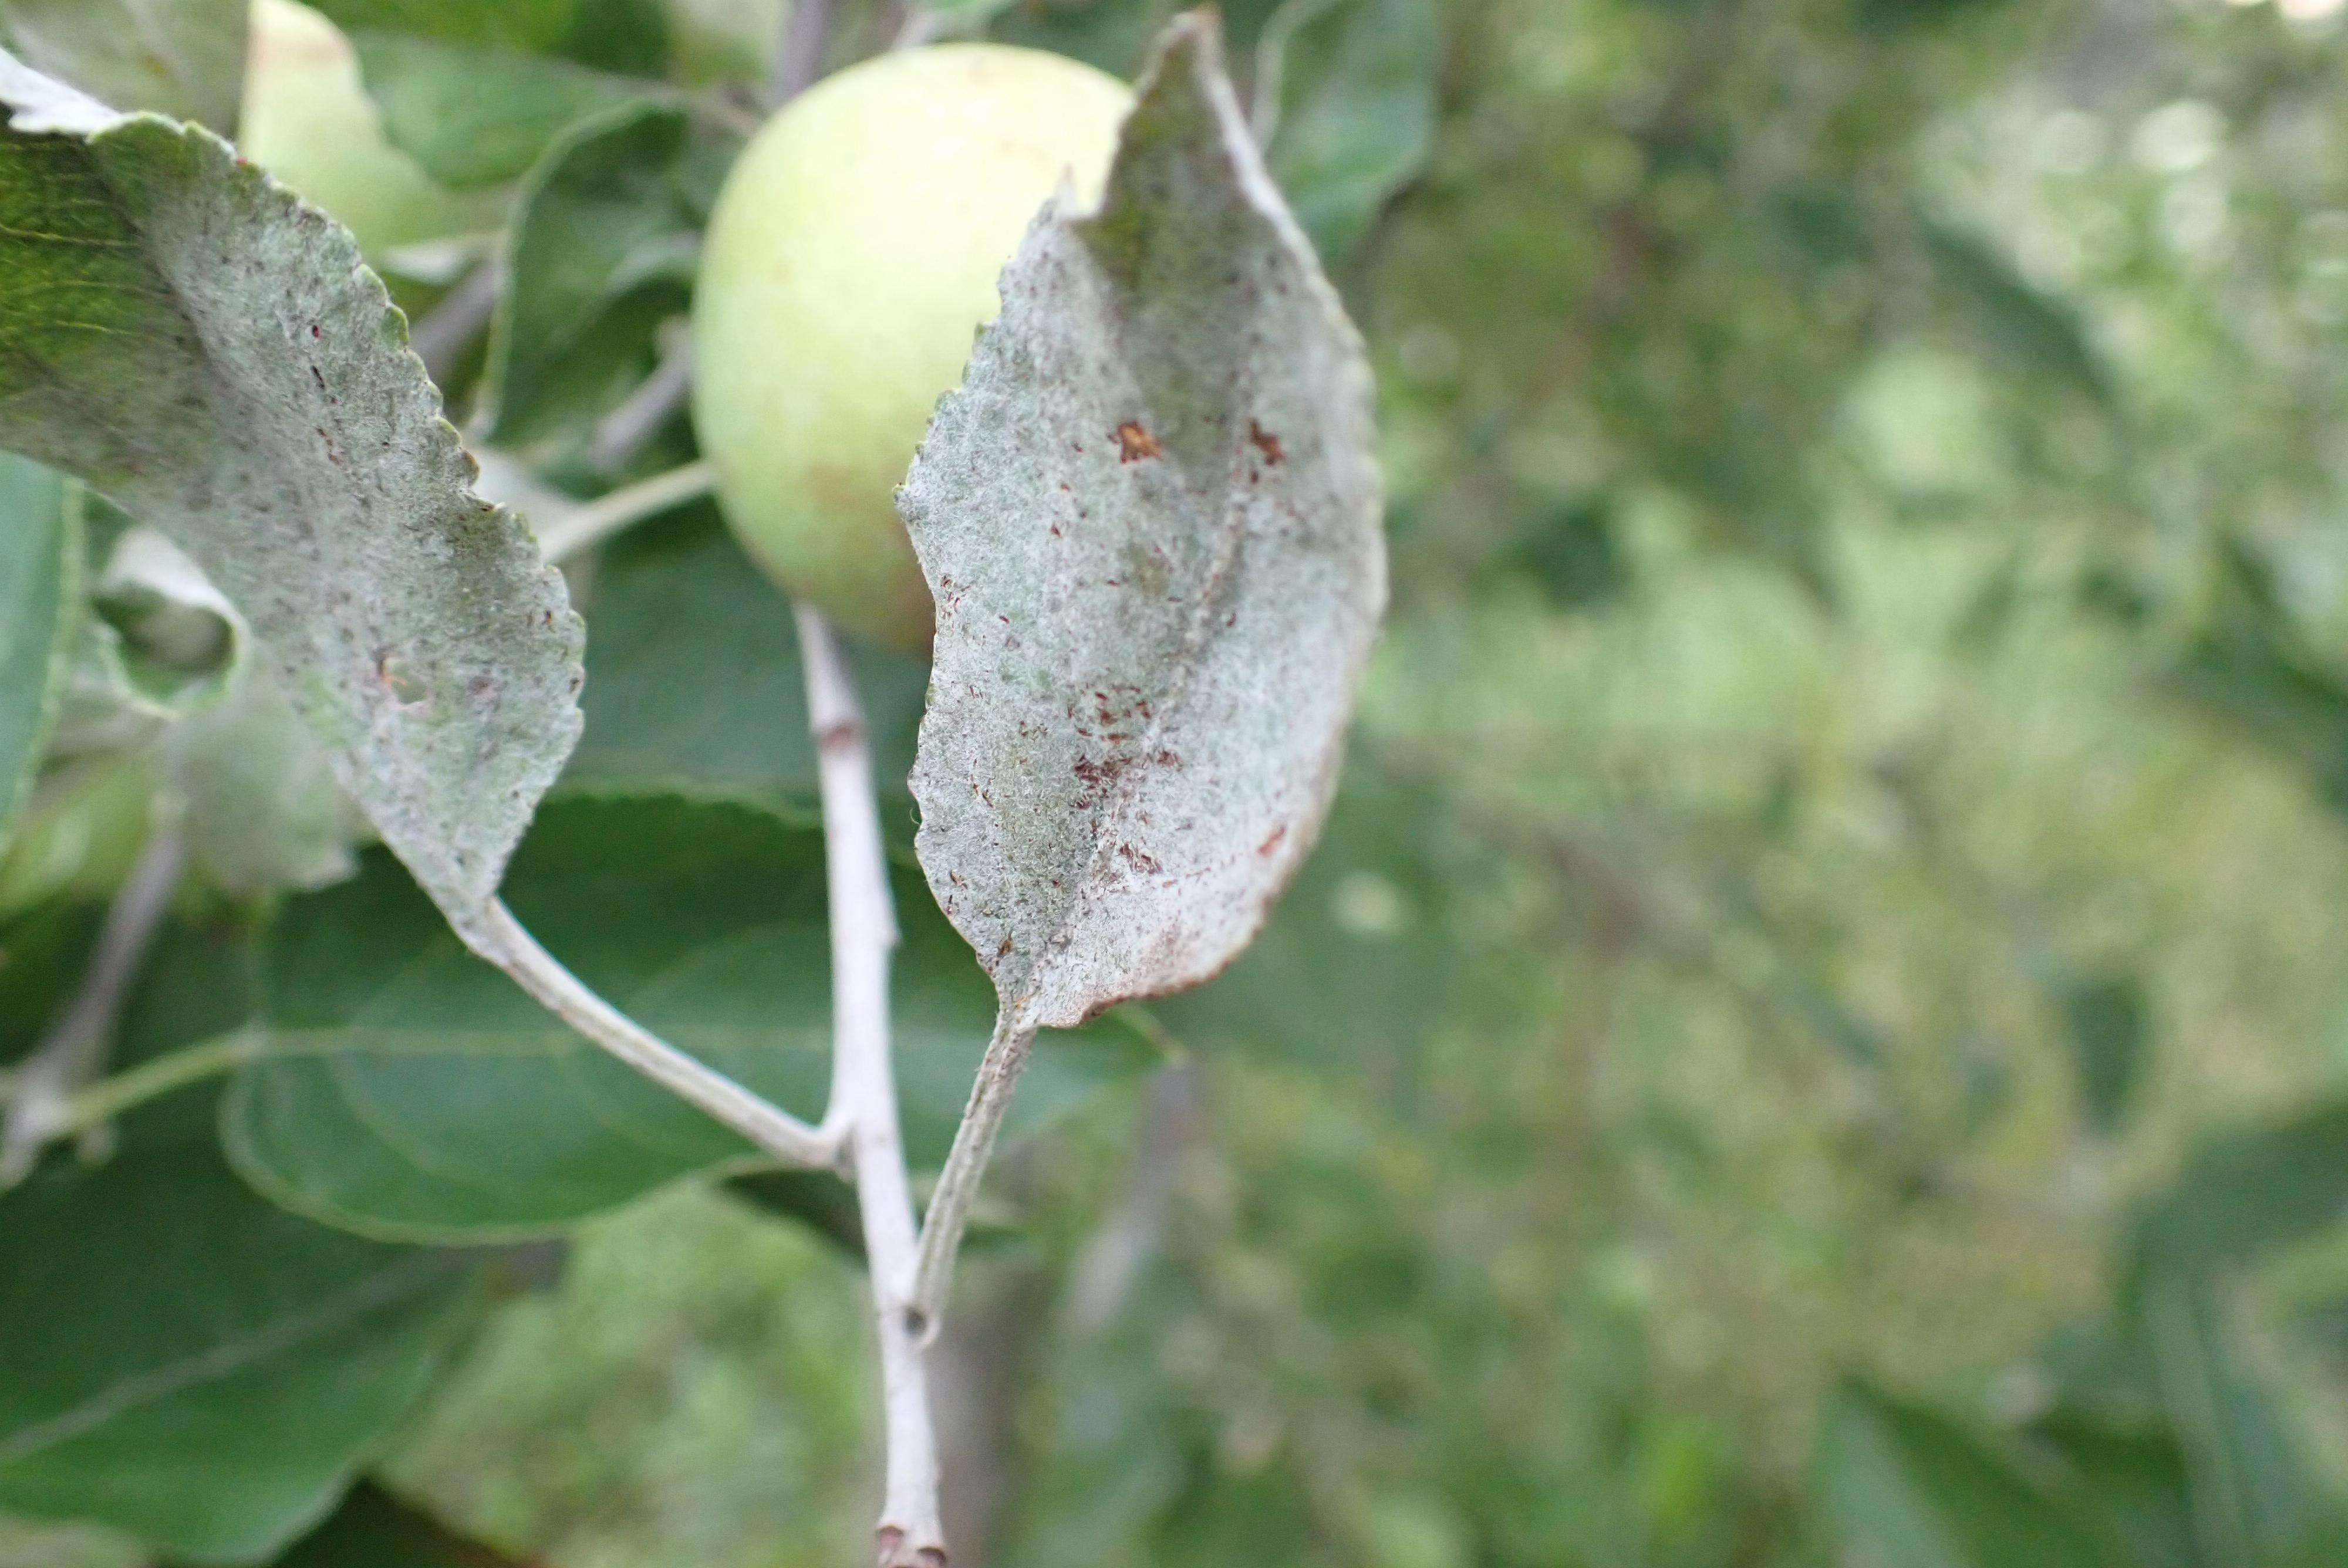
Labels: powdery_mildew, complex